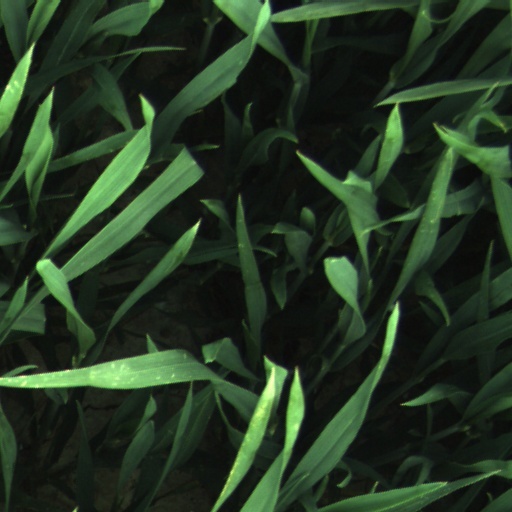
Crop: wheat